Skopelos

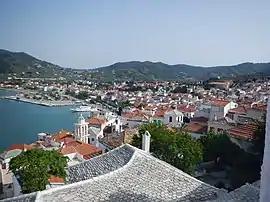
View of the town of Skopelos

Skopelos is a Greek island in the western Aegean Sea. Skopelos is one of several islands that comprise the Northern Sporades island group, which lies east of the Pelion peninsula on the mainland and north of the island of Euboea. It is part of the Thessaly region. Skopelos is also the name of the island's main port and municipal center. The other communities of the island are Glossa and Neo Klima (Elios). The geography of Skopelos includes two mountains over : Delphi in the center of the island, and Palouki in the southeast. With an area of Skopelos is slightly larger than Mykonos and Santorini. The nearest inhabited islands are Skiathos to the west and Alonnisos to the east.